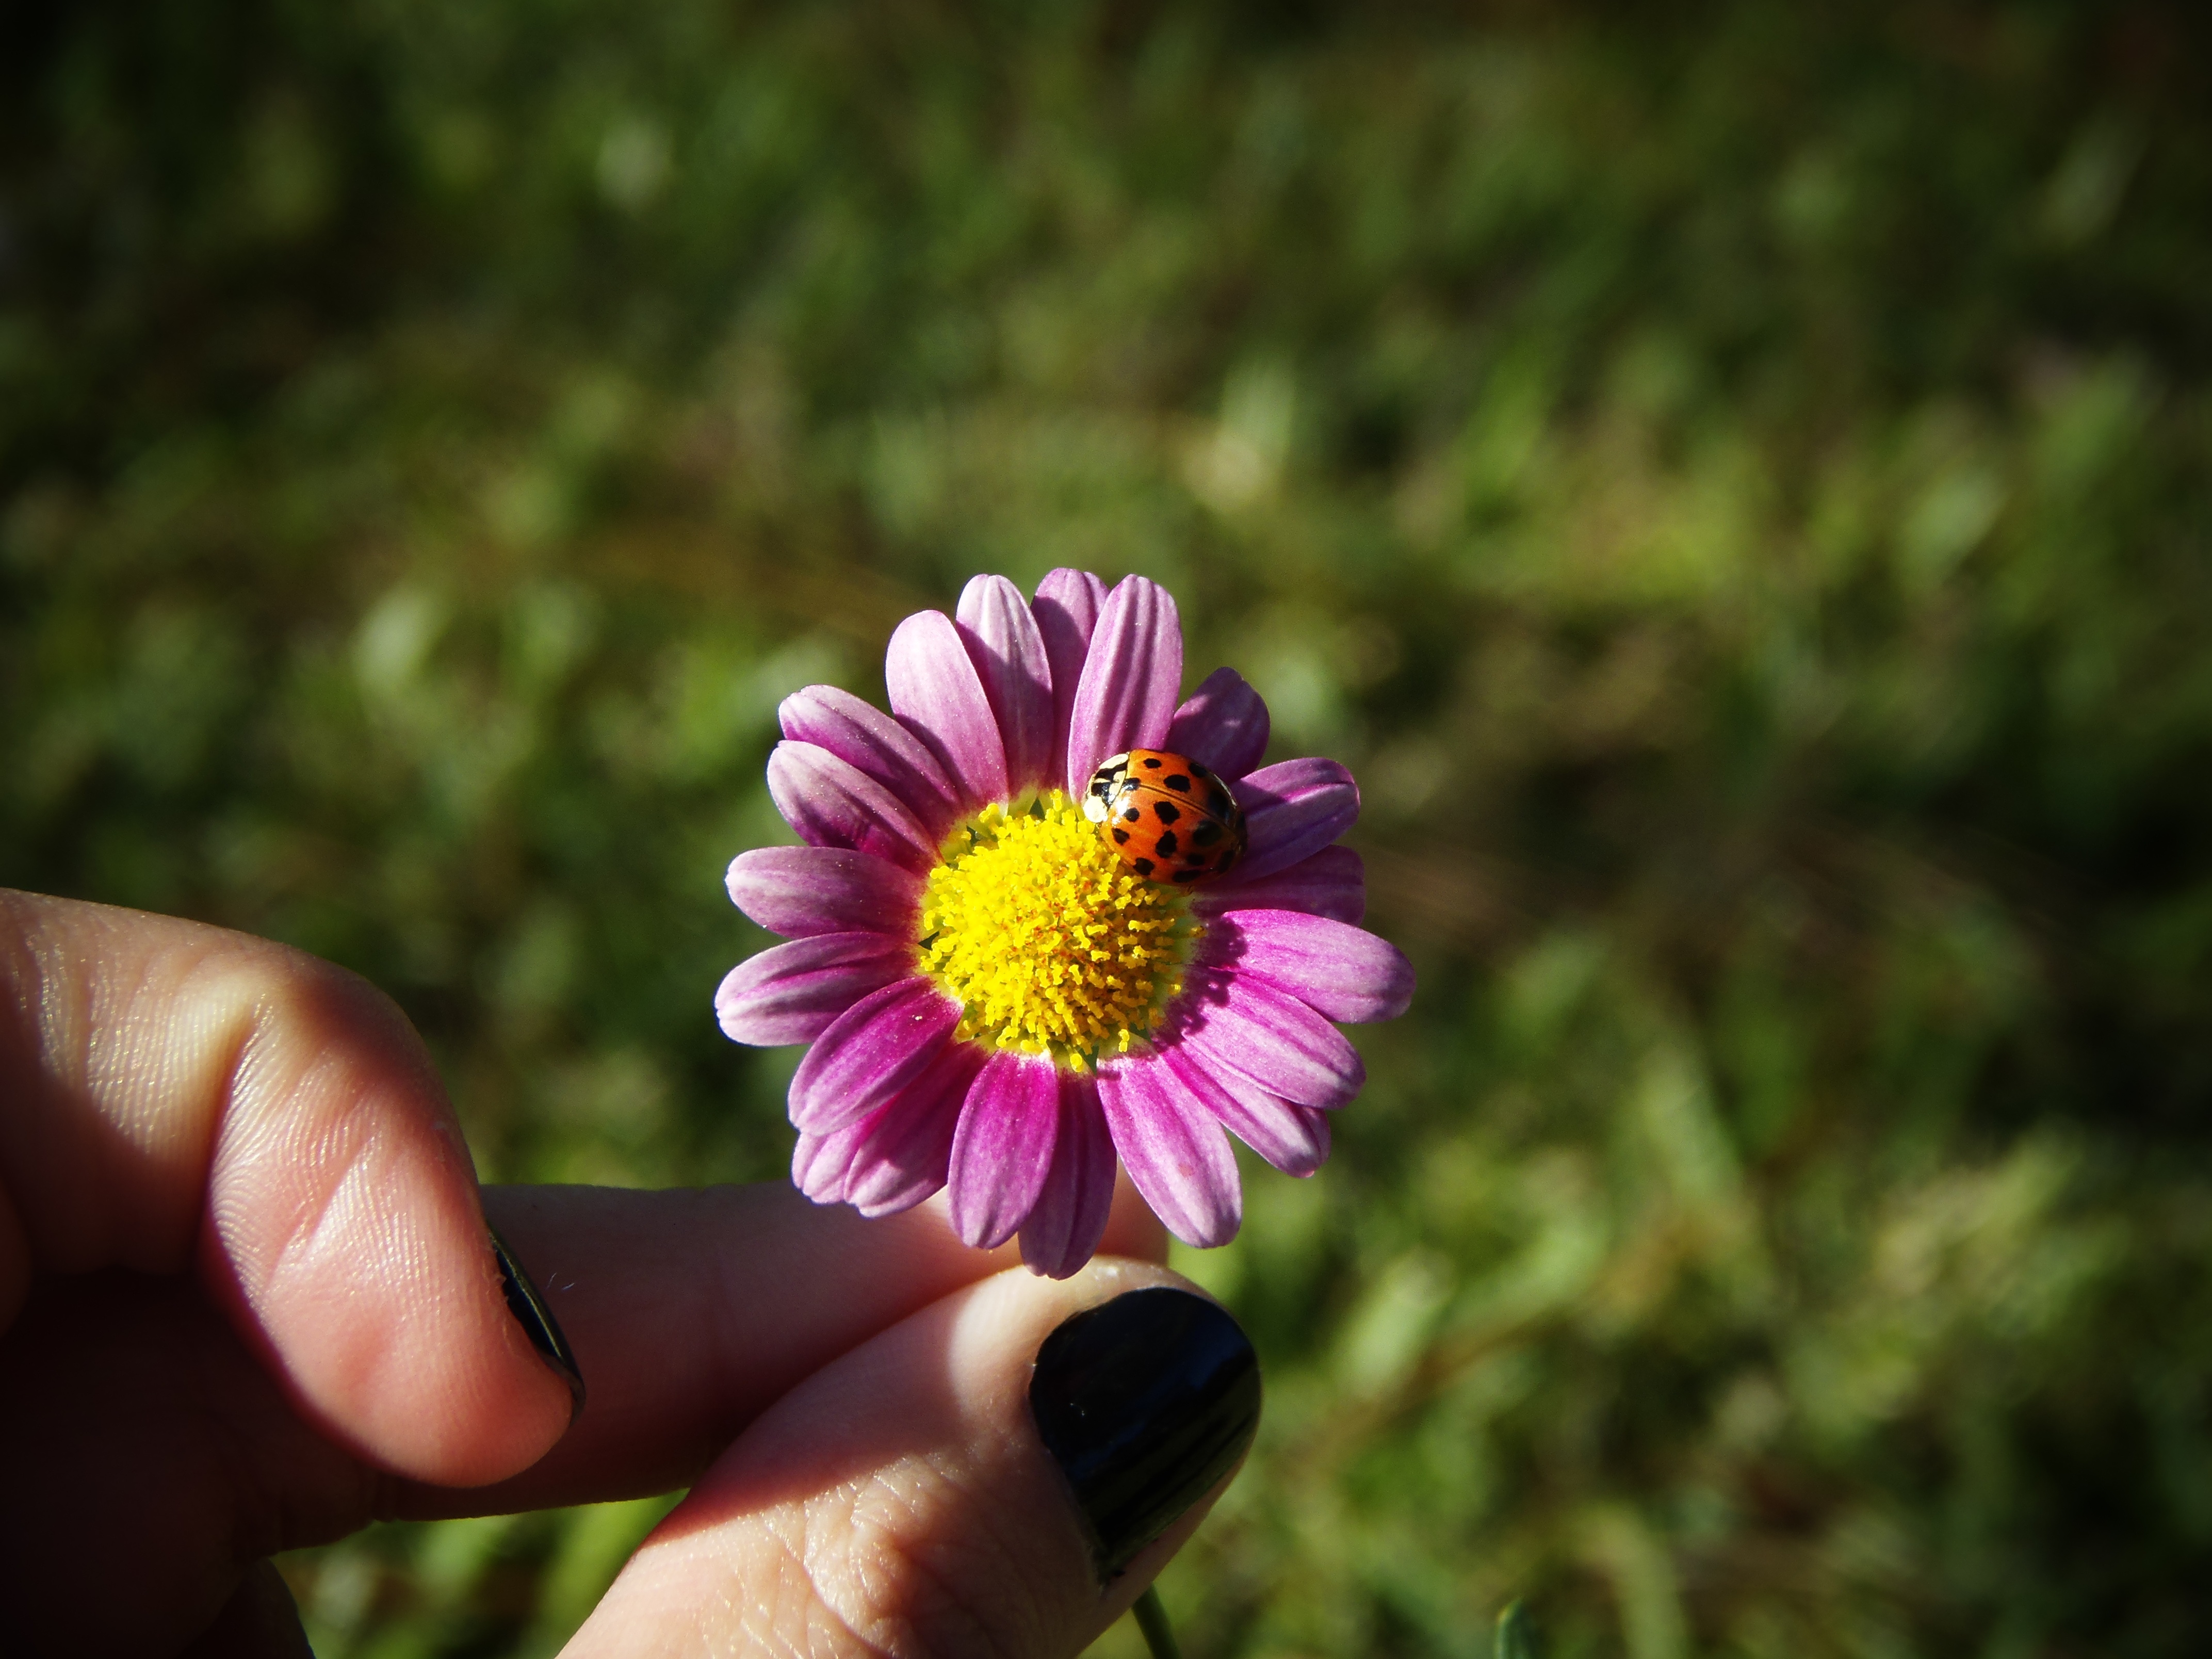
flower, nature, flora, plant, green, photography, yellow, daisy, botany, grass, macro photography, close up, land plant, petal, daisy family, flowering plant, wildflower, meadow, field, blossom